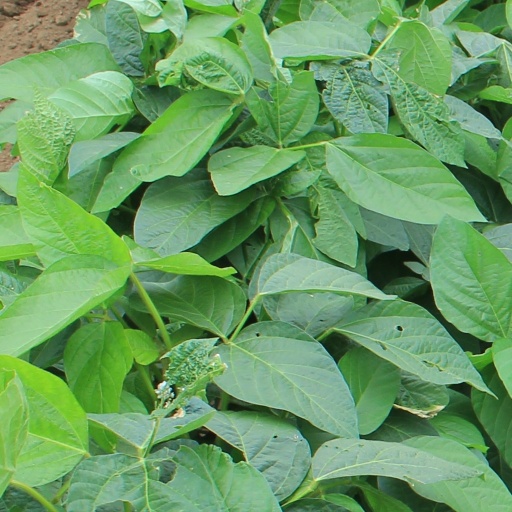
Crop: soybean